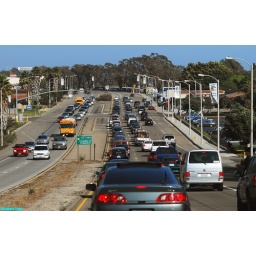
pacific coast highway and webb way in malibu on a sunny summer afternoon